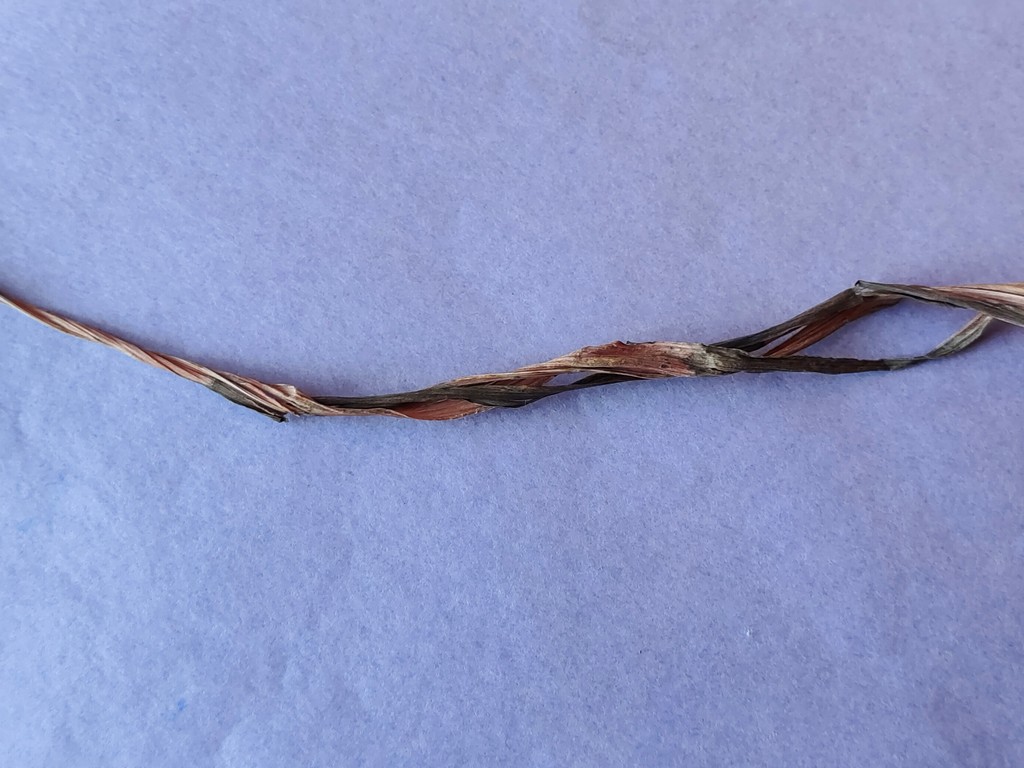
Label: Dried